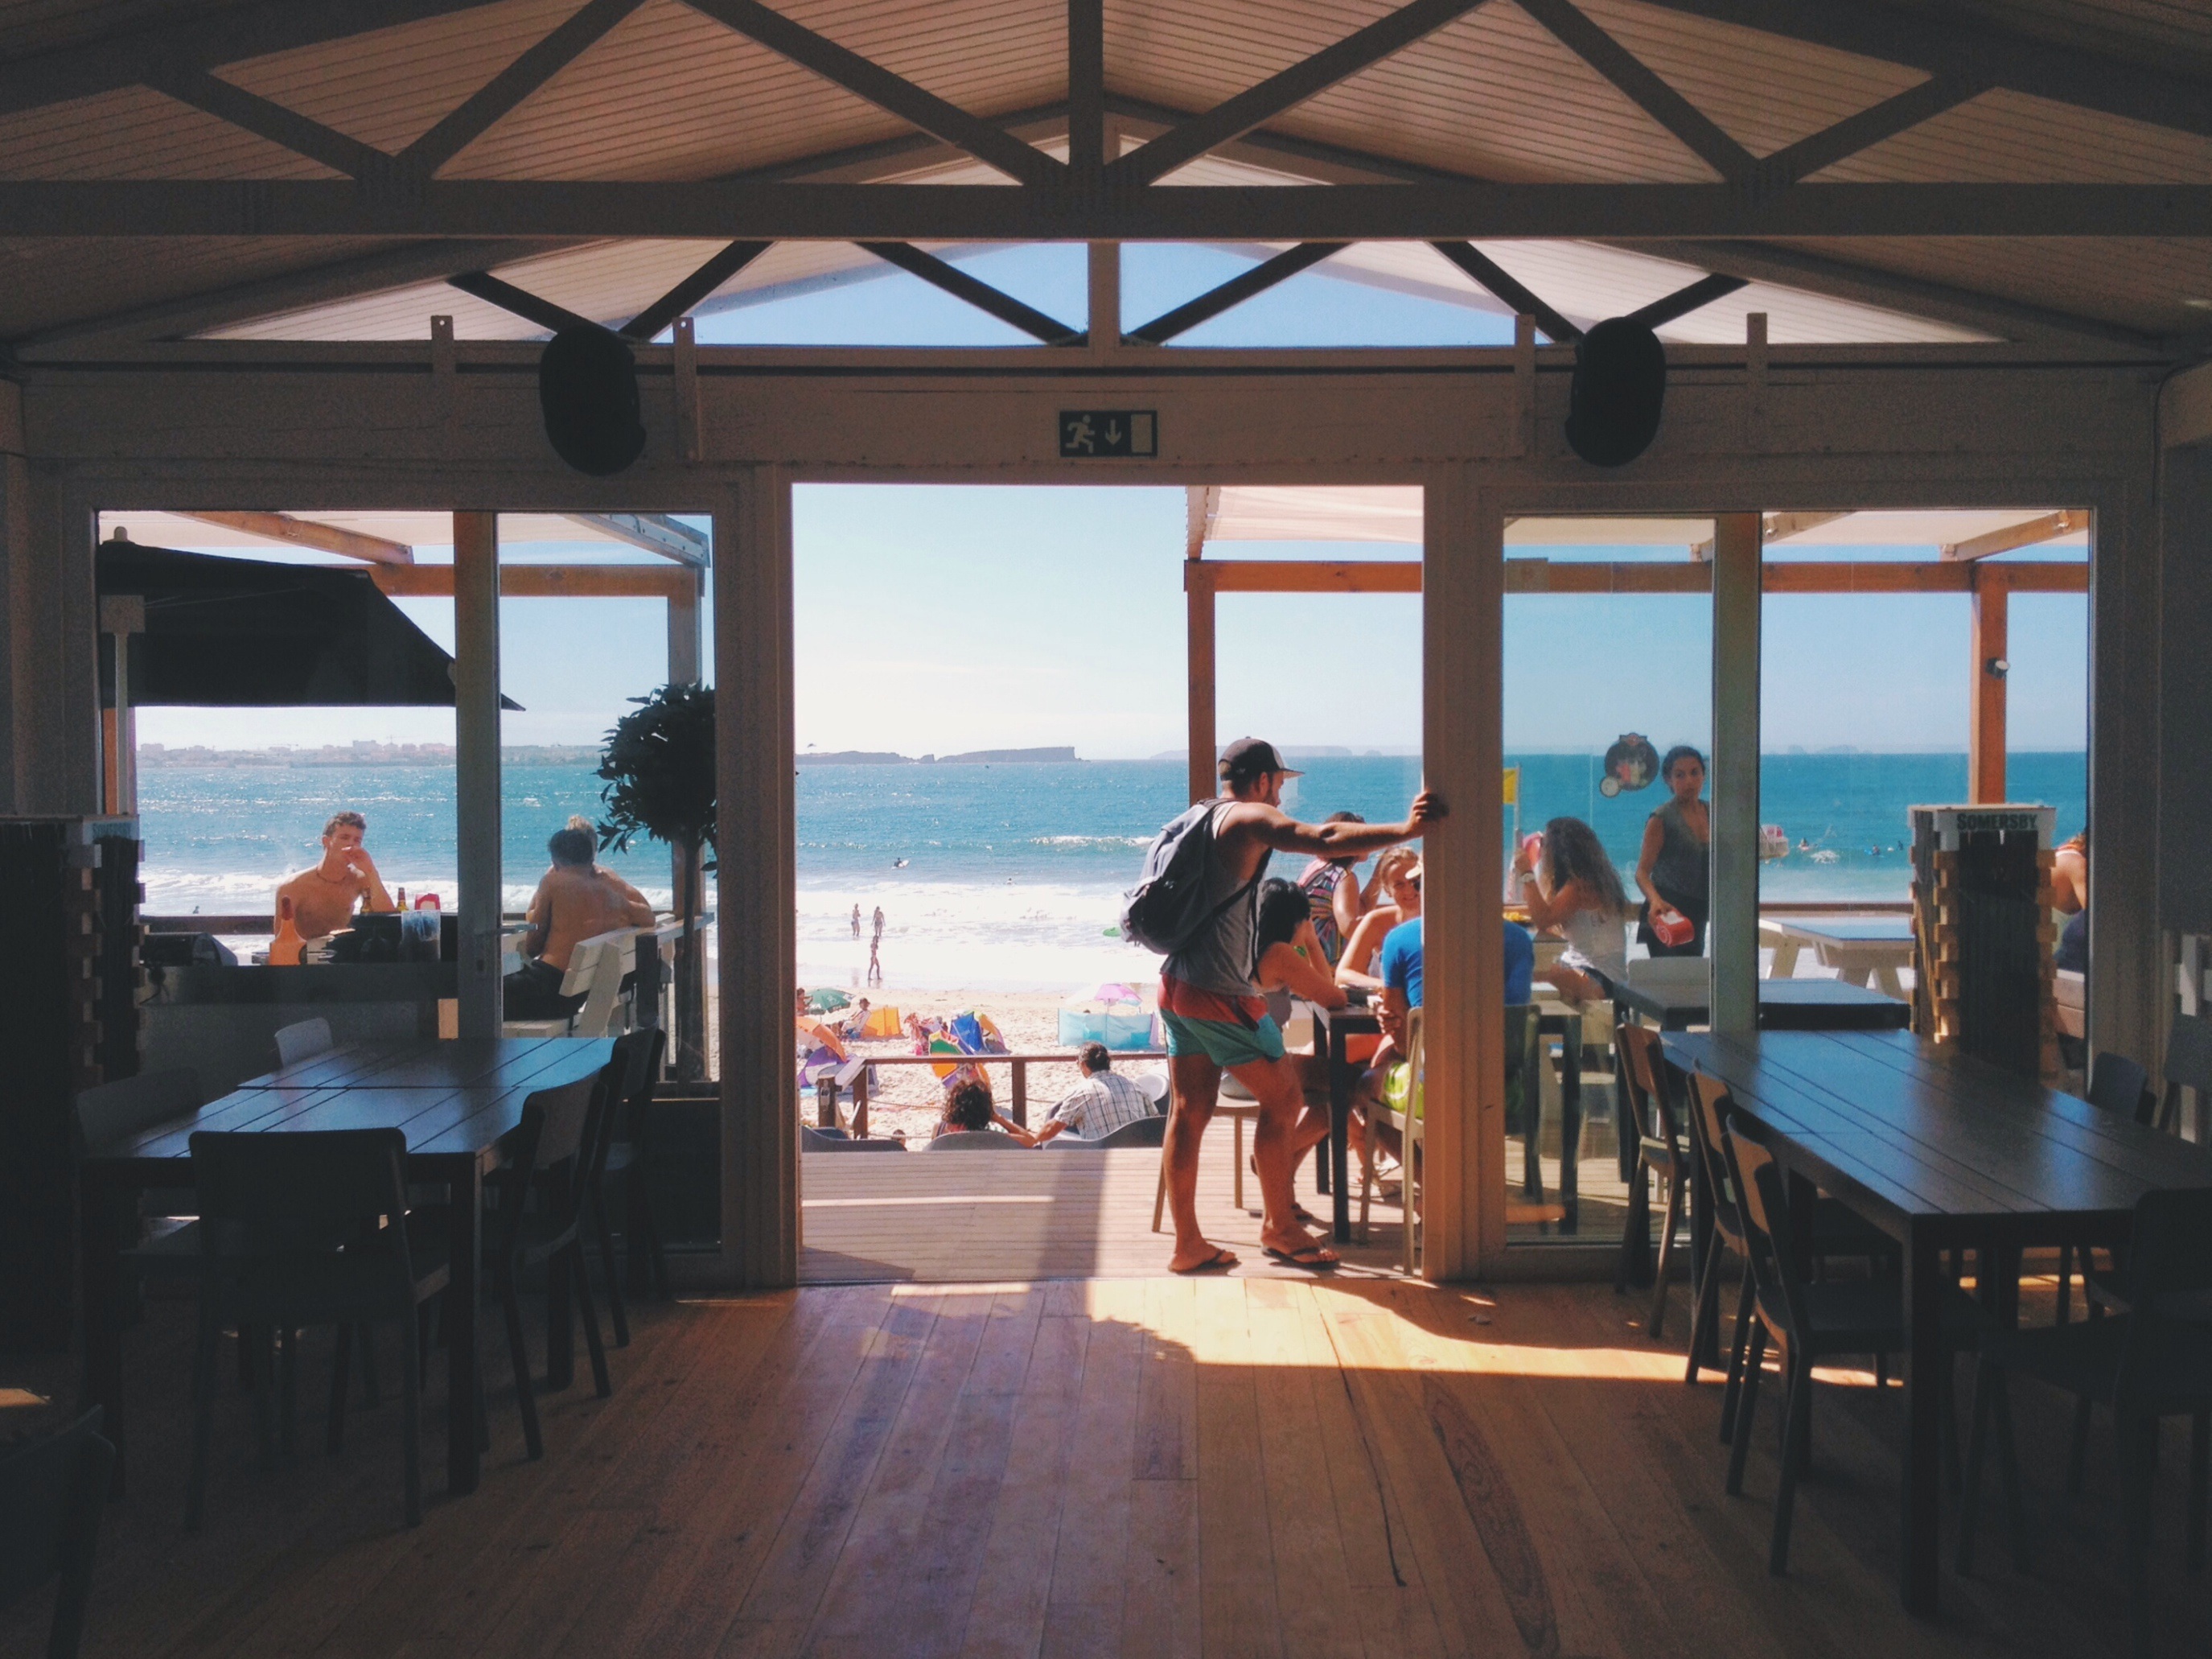
beach, ocean, cafe, people, restaurant, home, summer, vacation, travel, meal, food, tropical, cottage, holiday, property, tourism, leisure, cuisine, relaxation, resort, dinner, tables, estate, people talking, restaurant table, people eating